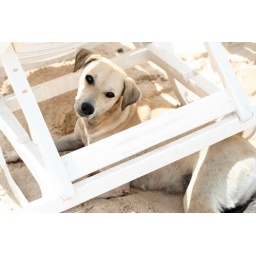
doggy under my chair